Santo Daime

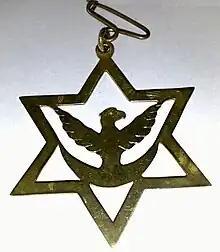
Six pointed star with eagle and crescent, a common Santo Daime symbol worn by its religious practitioners.

Santo Daime is a universalistic/syncretic religion founded in the 1930s in the Brazilian Amazonian state of Acre based on the teachings of Raimundo Irineu Serra, known as Mestre Irineu. Santo Daime incorporates elements of several religious or spiritual traditions, mainly Folk Catholicism, Kardecist Spiritism, African animism and indigenous South American shamanism, including "vegetalismo".